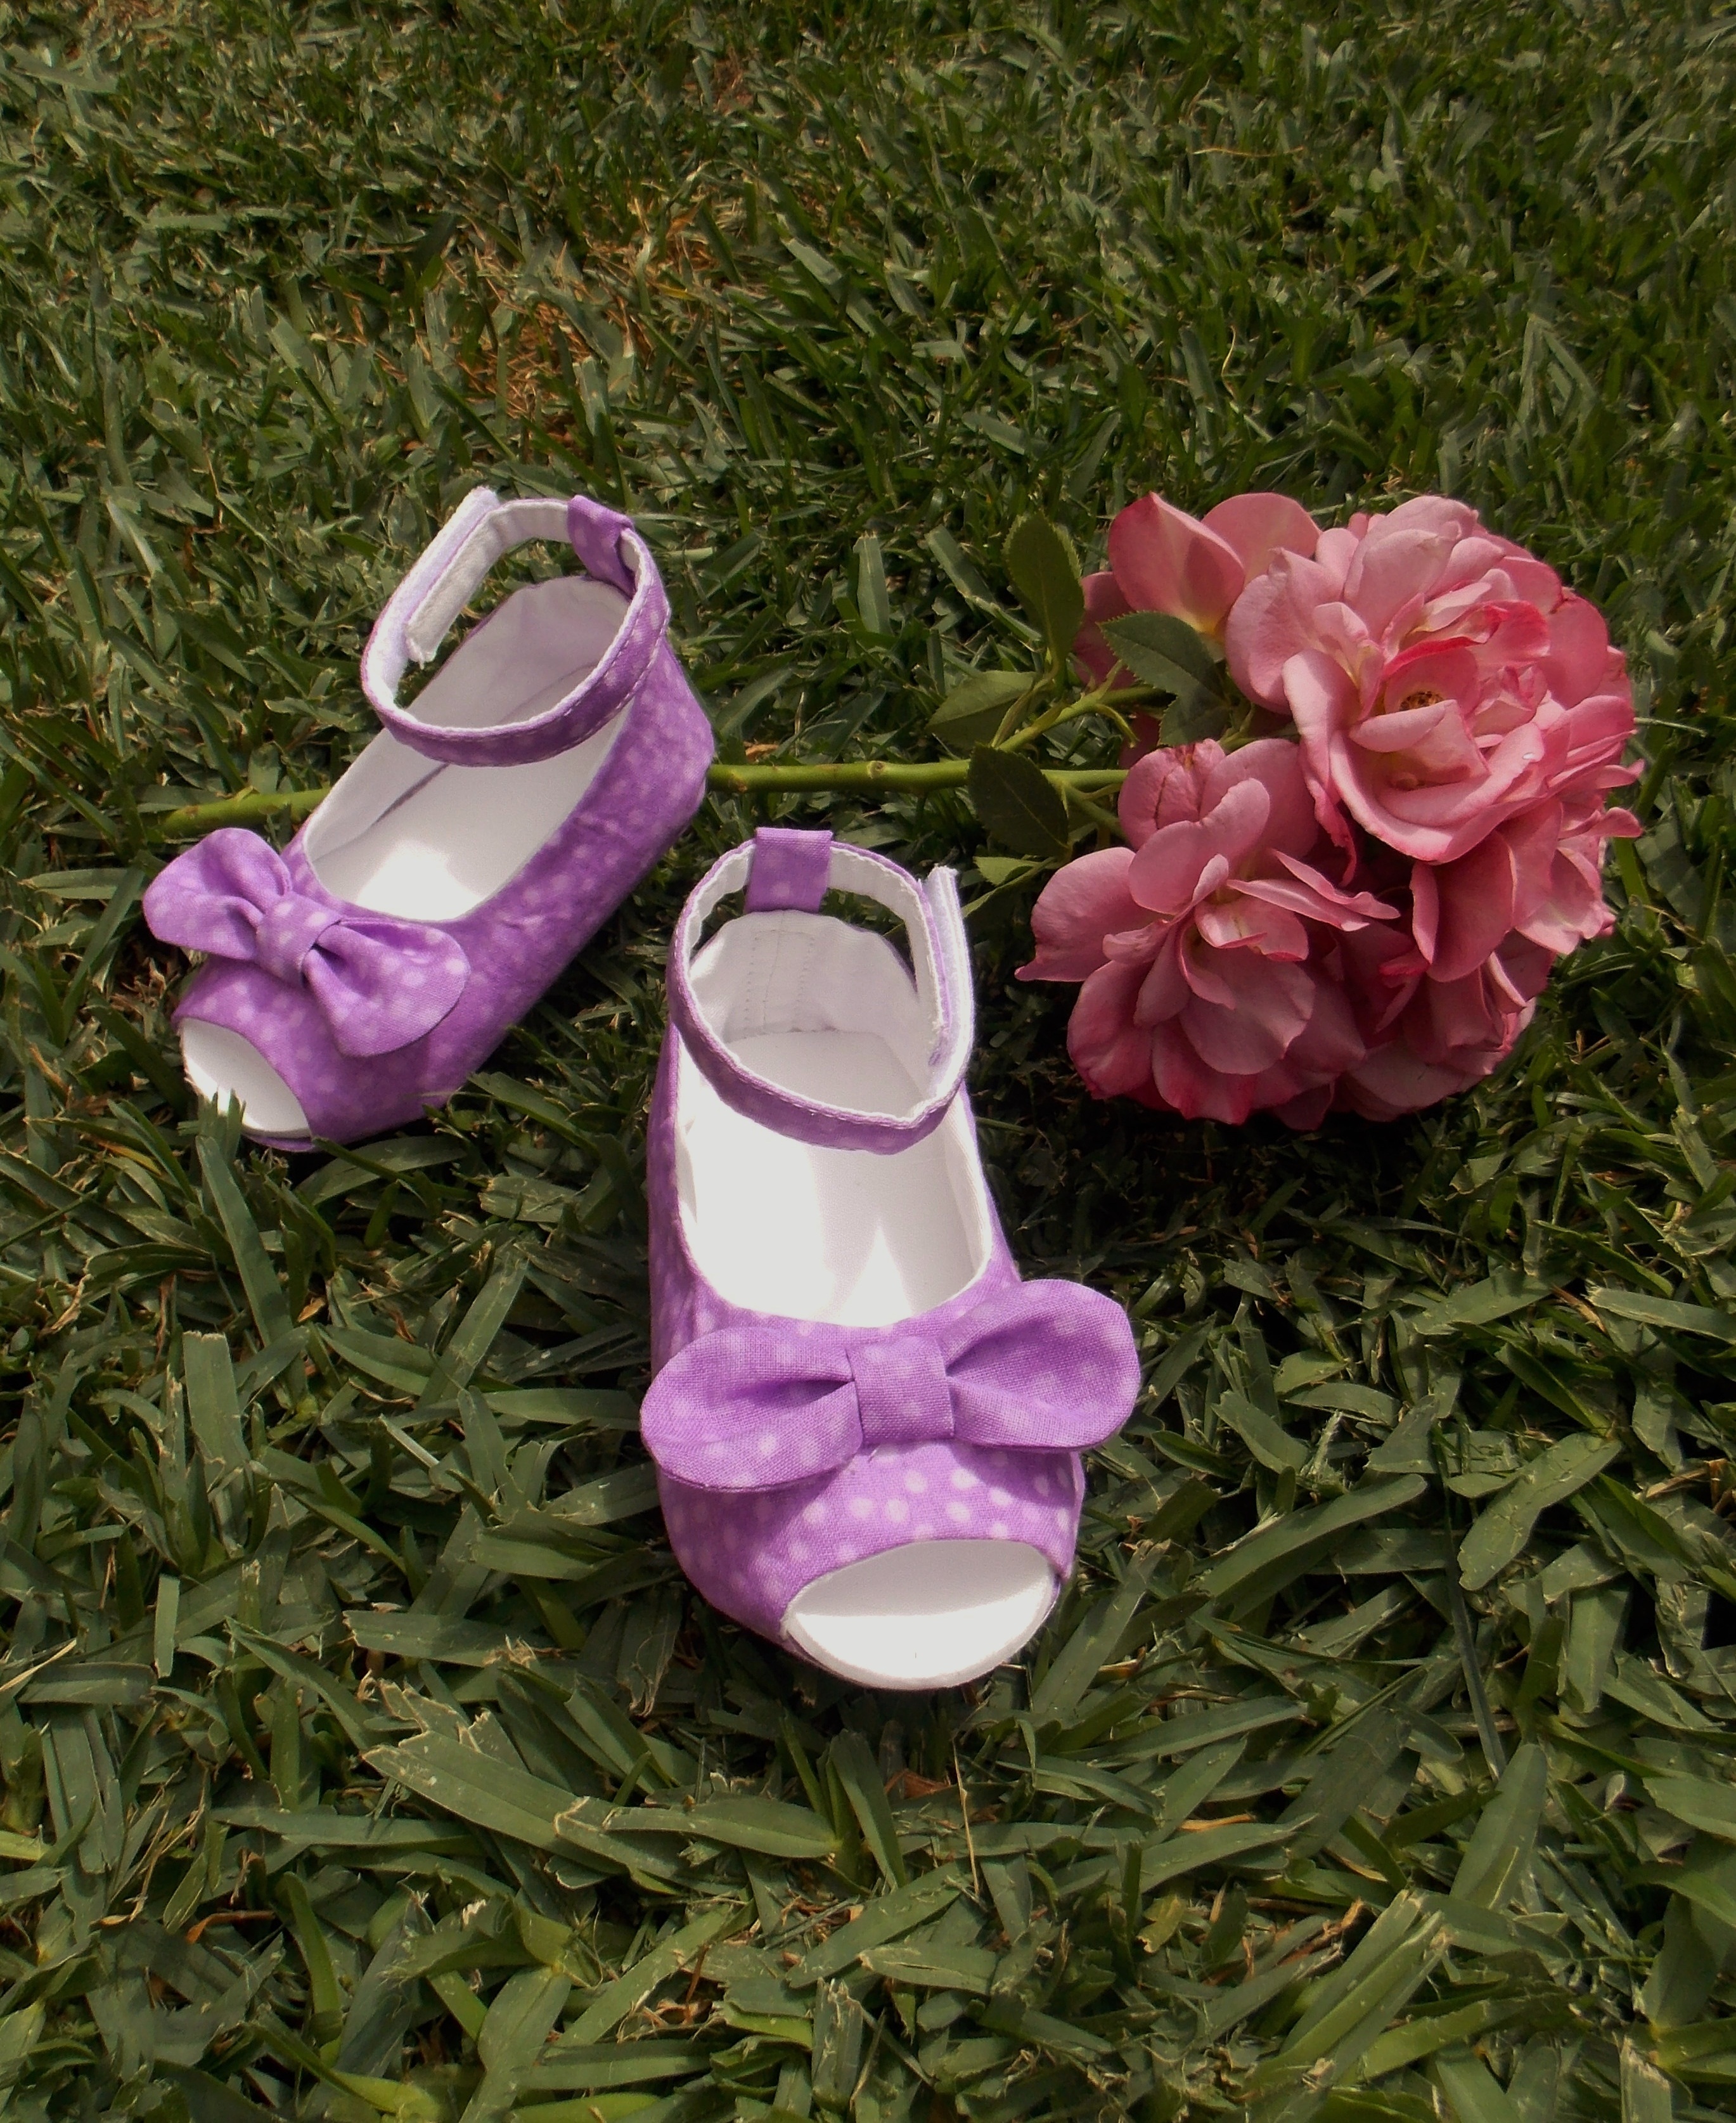
shoe, plant, flower, petal, spring, pink, product, shoes, footwear, little girl, baby shoes, flowering plant, baby girl, purple shoes, bow shoes, land plant